Alfred d'Orsay

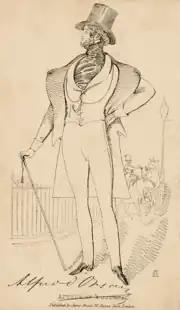
Image of d'Orsay, published by James Fraser

He previously met Lord and Lady Blessington in 1822 and was romantically interested in Lady Blessington. Perhaps to divert D’Orsay's attention from his wife, Lord Blessington wrote a will leaving his Irish property to one of his daughters, should either marry Count D’Orsay. He eventually chose to marry Lady Harriet Gardiner with the promise of the estate.